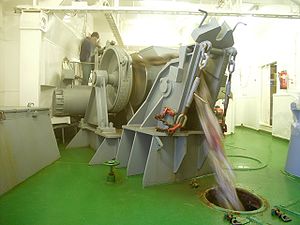
Spil (mekanisk)
Ankerspil
Et spil er en mekanisk konstruktion med stor udveksling, som anvendes til at trække og slække tovværk, wirer eller kæder.